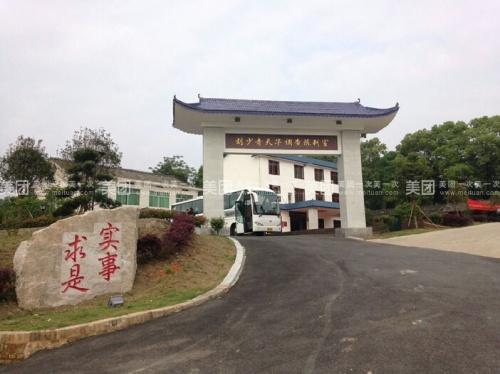
地标名称：刘少奇天华调查纪念馆
所在城市：长沙市·长沙县